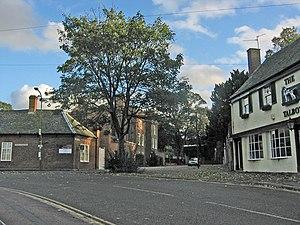
Cette liste des musées du Leicestershire, Angleterre contient des musées qui sont définis dans ce contexte comme des institutions qui recueillent et soignent des objets d'intérêt culturel, artistique, scientifique ou historique. Leurs collections ou expositions connexes disponibles pour la consultation publique. Sont également inclus les galeries d'art à but non lucratif et les galeries d'art universitaires. Les musées virtuels ne sont pas inclus.